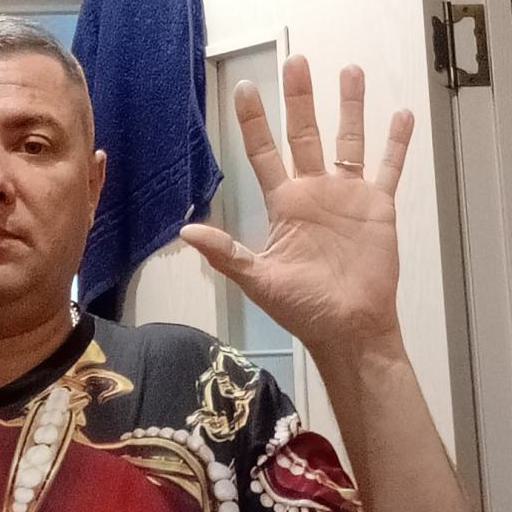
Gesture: palm